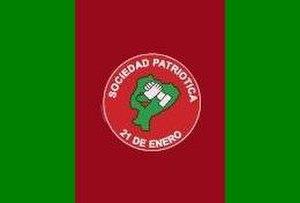
Le Parti société patriotique 21 janvier est un parti d'Équateur. Lors des élections législatives du 20 octobre 2006, le parti obtient 24 sièges sur cent.